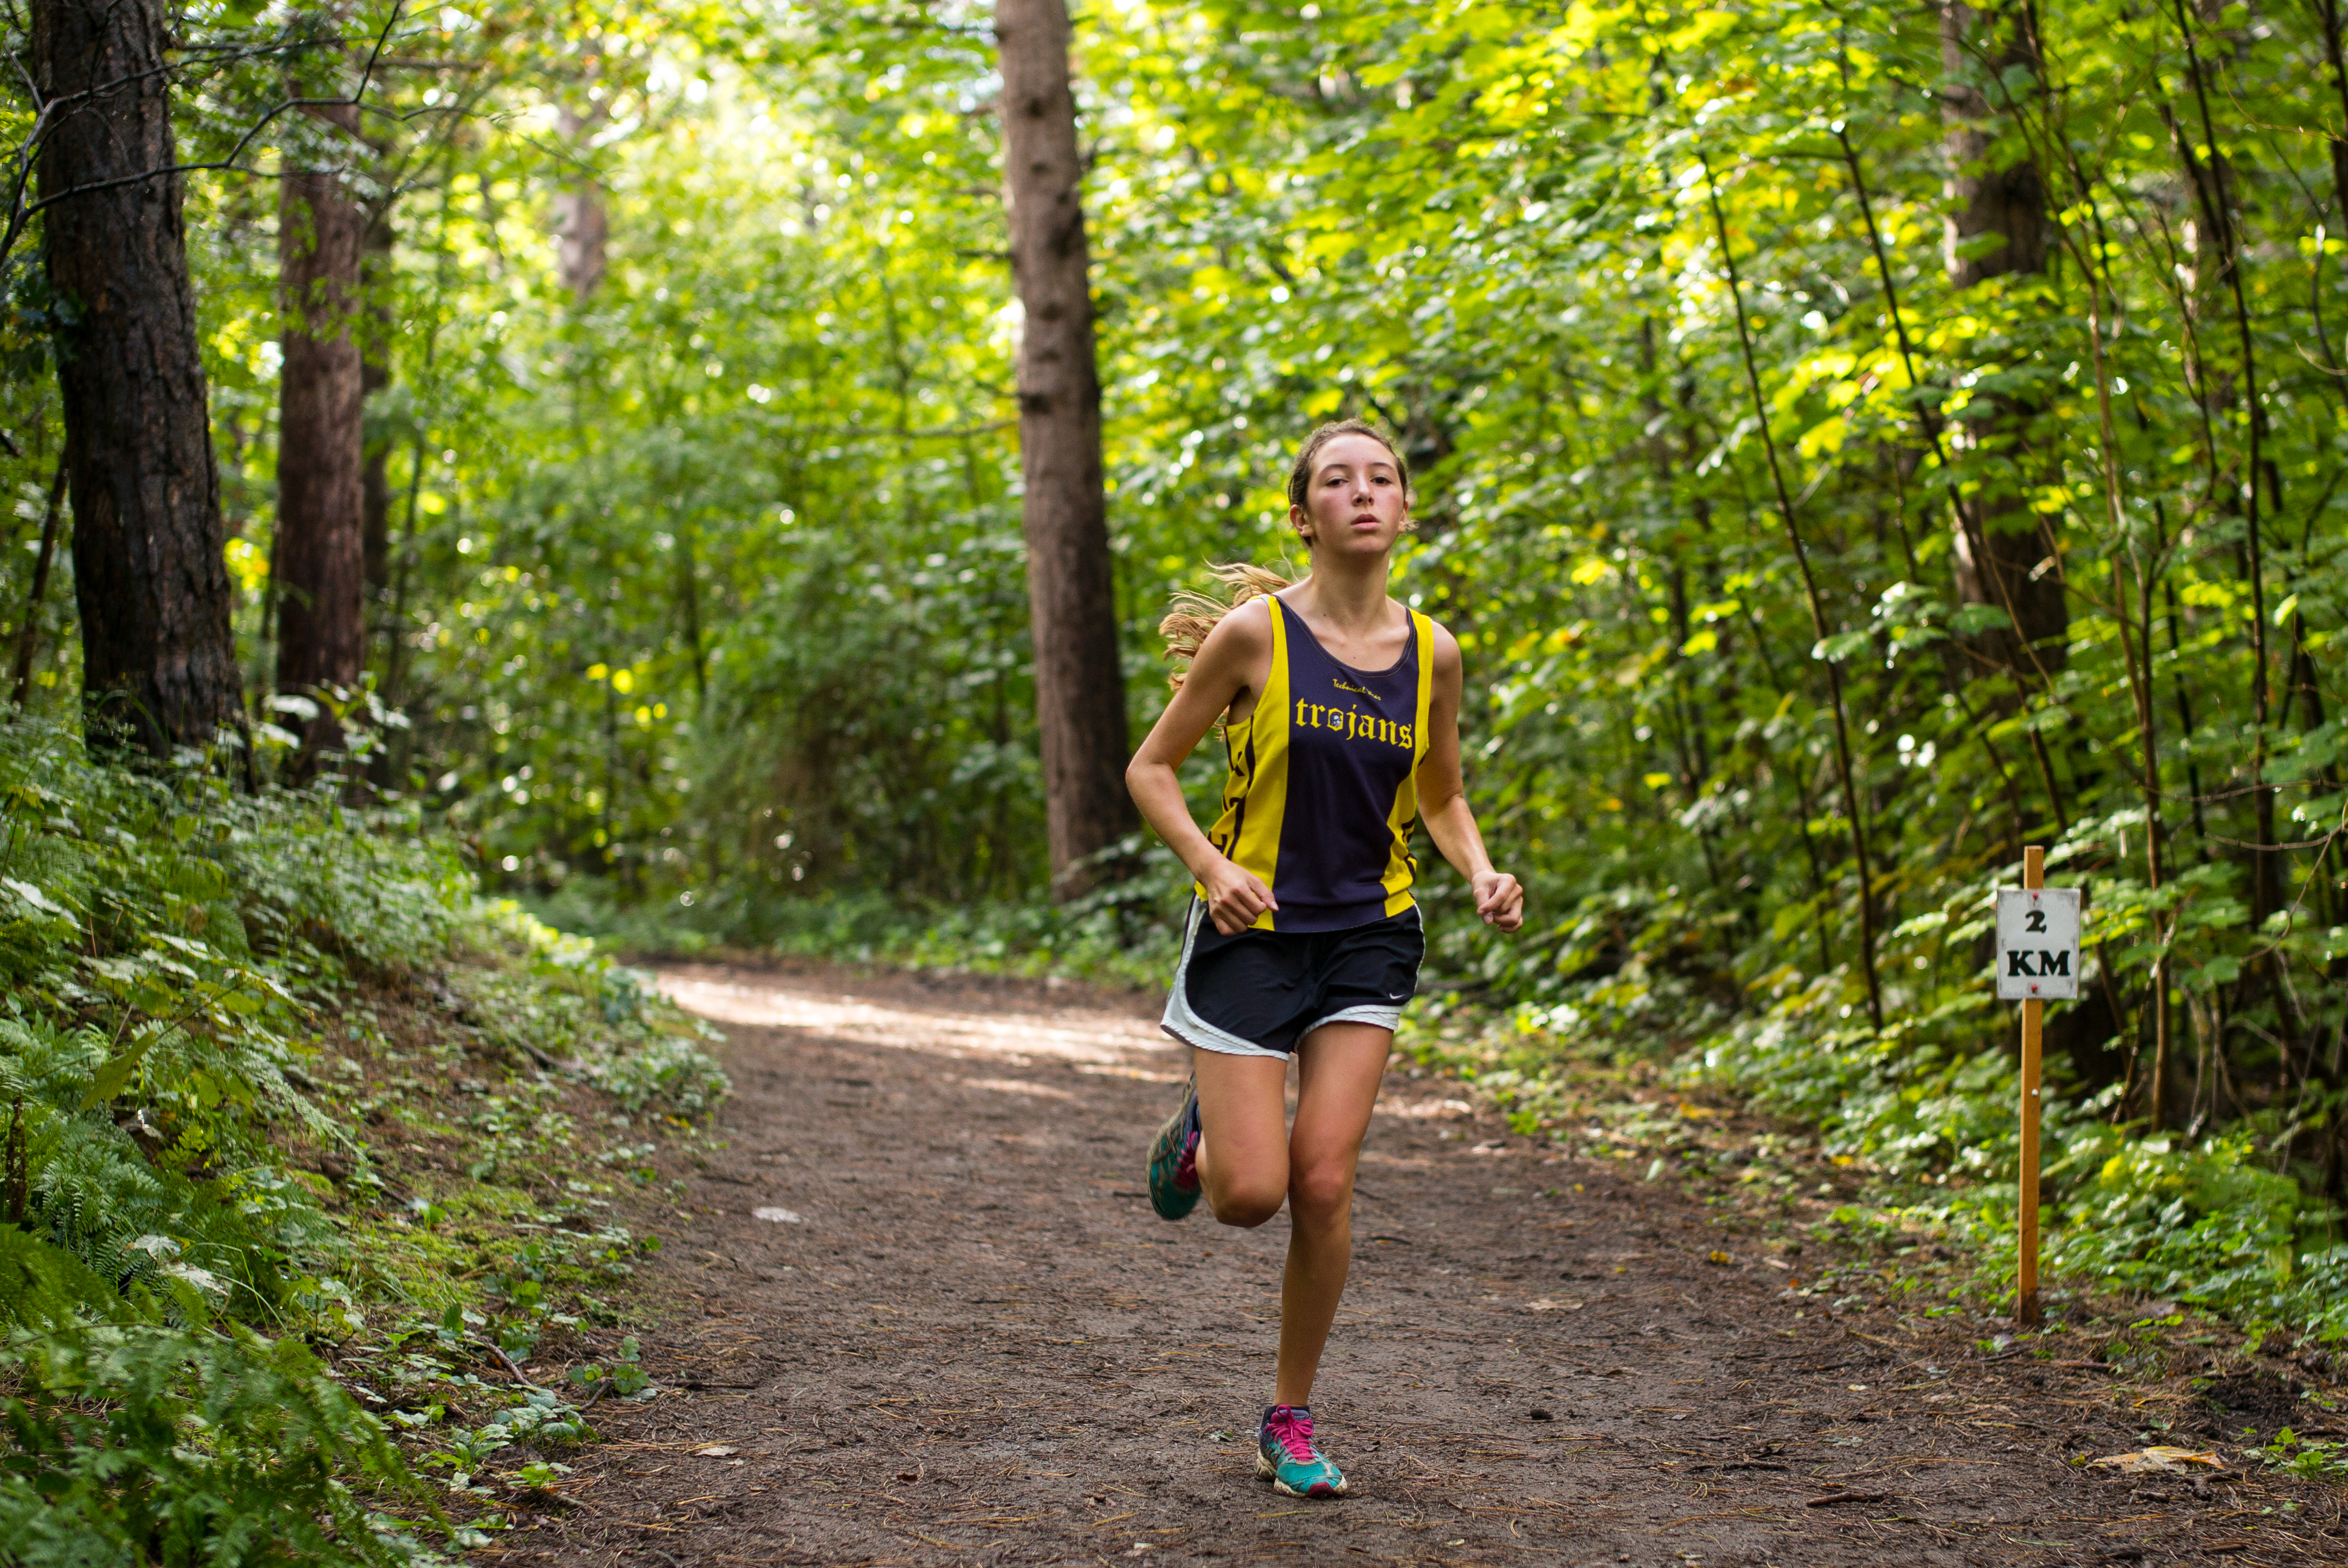
person, trail, running, recreation, jogging, race, sports, endurance, physical exercise, outdoor recreation, human action, endurance sports, ultramarathon, duathlon, cross country running